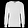
Label: Pullover